Onam

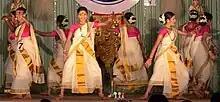
Thiruvathira Kali dance during Onam.

Traditional dance forms including "Thiruvathira", "Kummattikali", "Pulikali", "Thumbi Thullal", "Onam Kali" and others. Thiruvathira Kali is a women's dance performed in a circle around a lamp. Kummattikali is a colourful-mask dance. In Thrissur, festivities include a procession consisting of caparisoned elephants surrounded by Kummatikali dancers. The masked dancers go from house to house performing the colourful Kummattikali. Onam Kali is a form of dance where players arrange themselves in circles around a pole or tree or lamp, then dance and sing songs derived from the "Ramayana" and other epics.